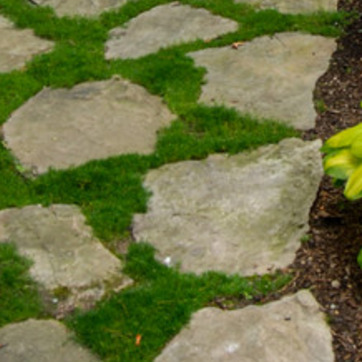
Material: stone